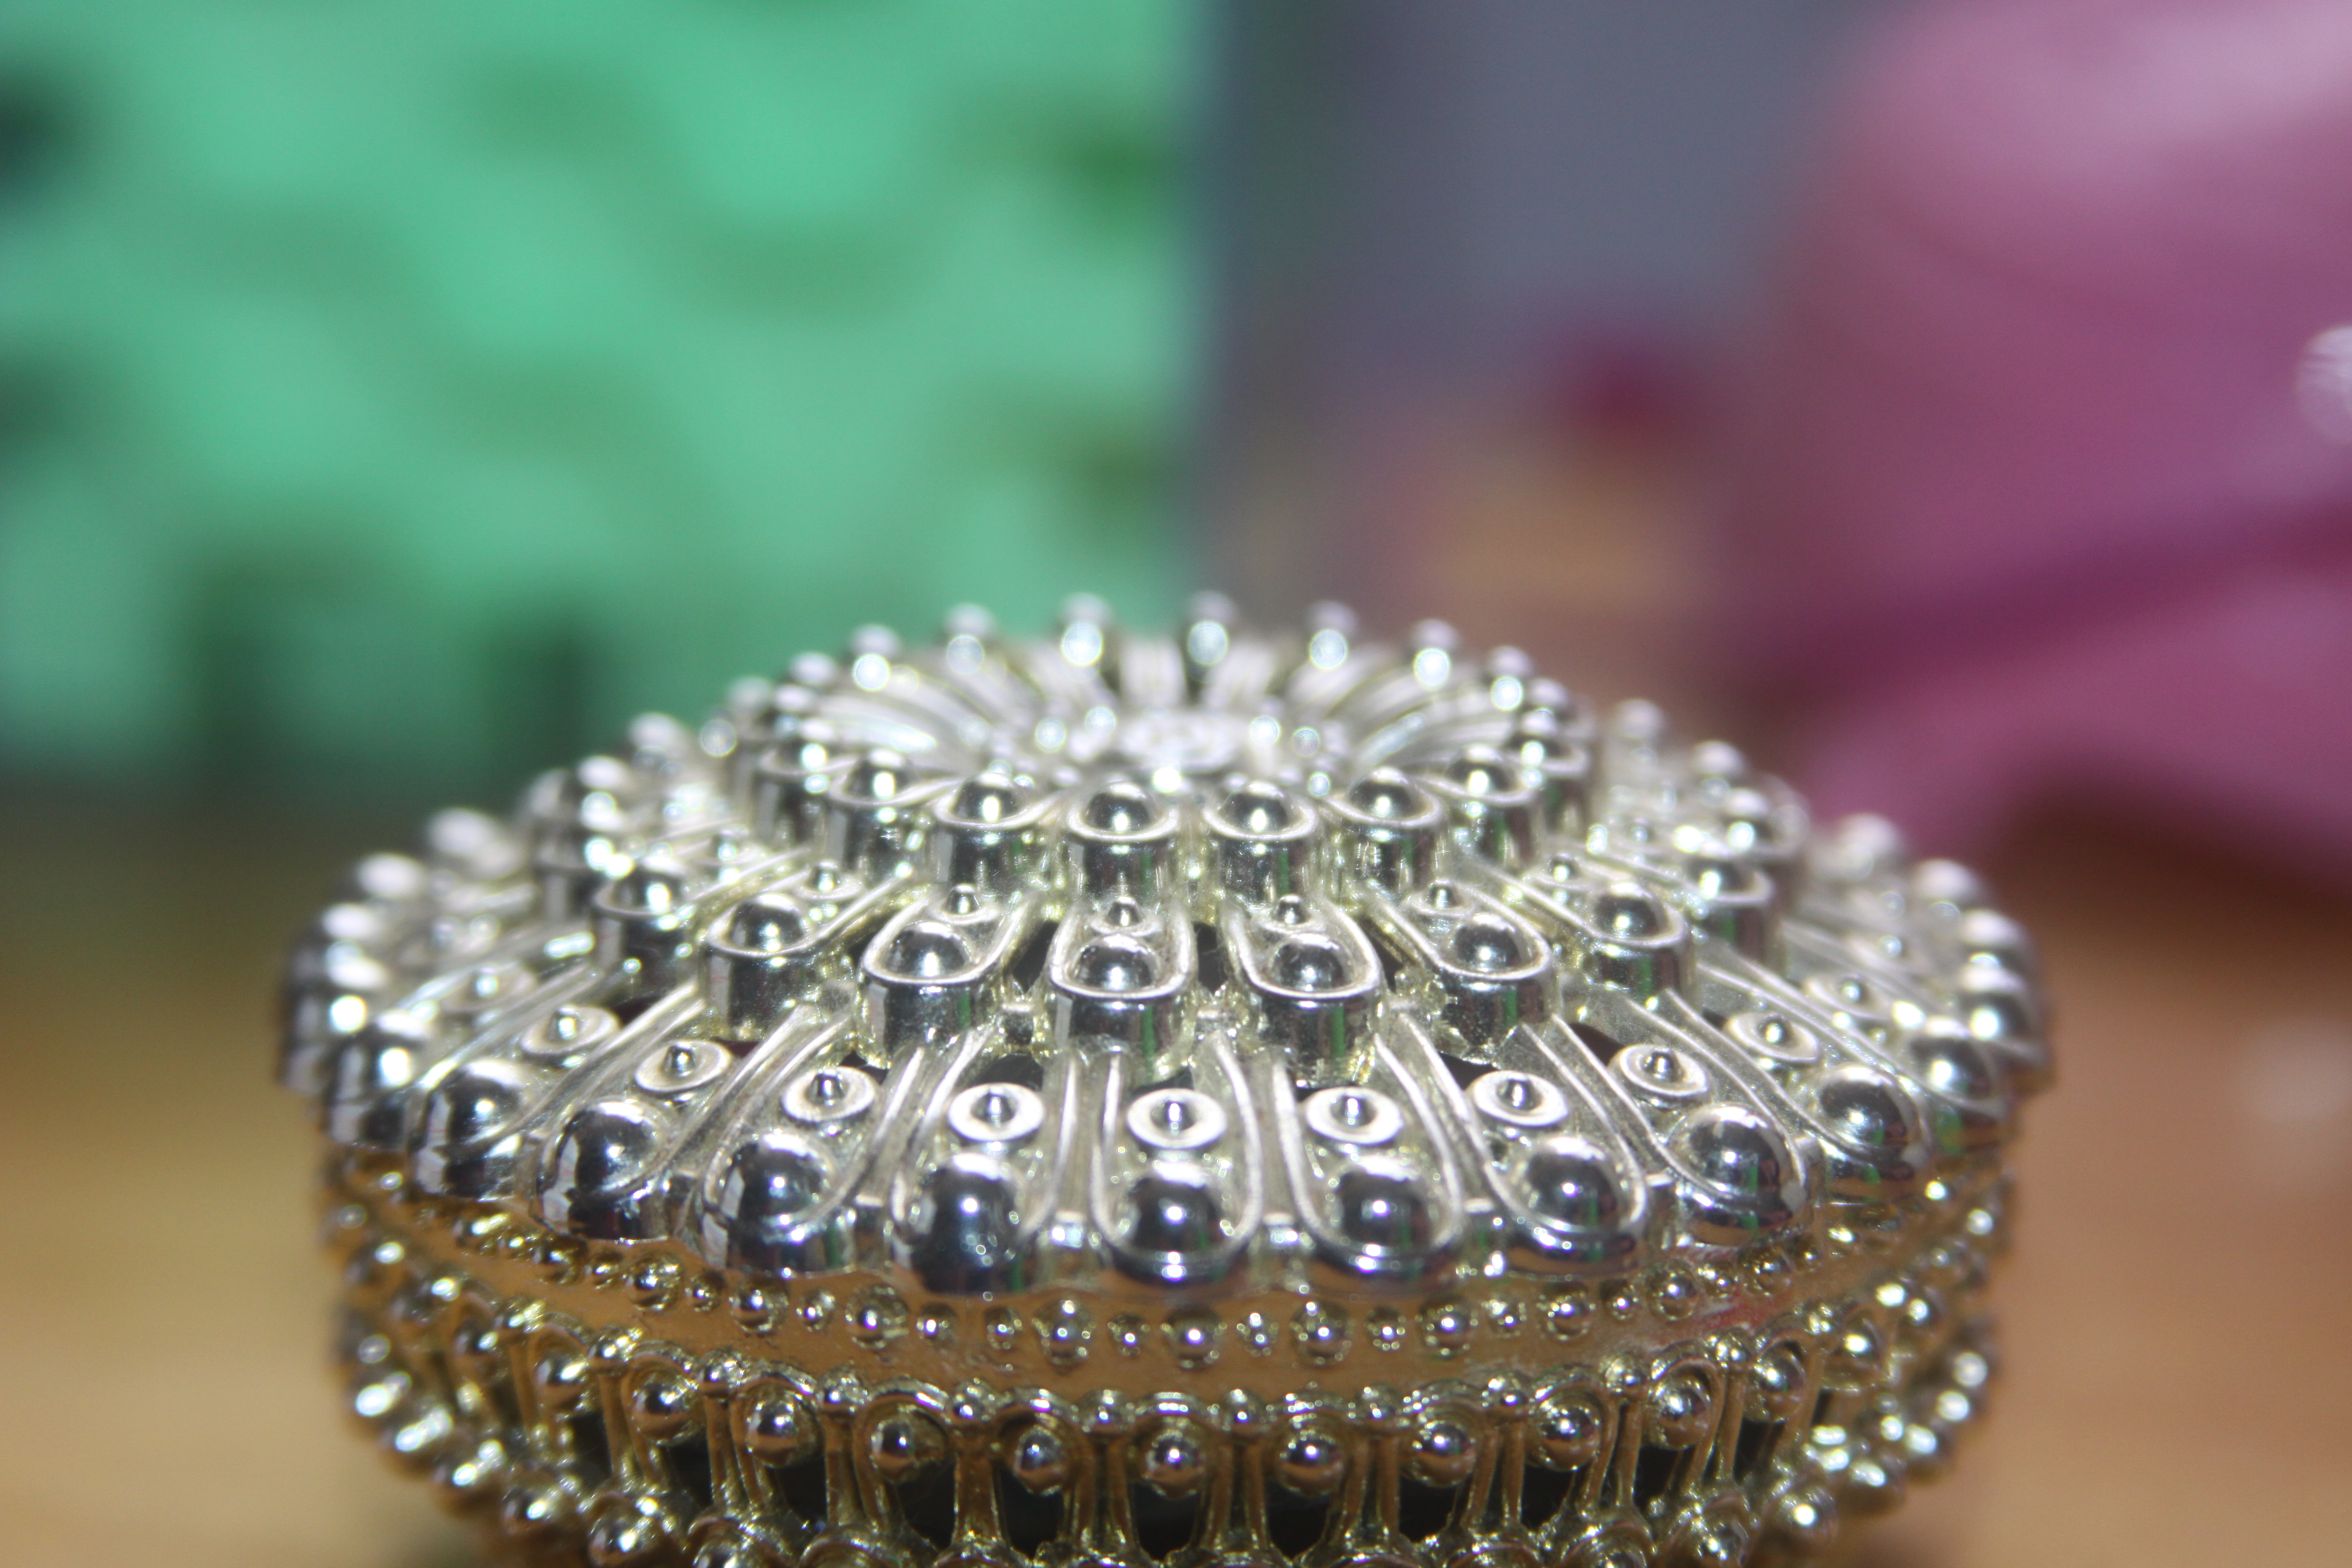
ornament, silver, rhinestones, blur, jewellery, bling bling, jewelry making, metal